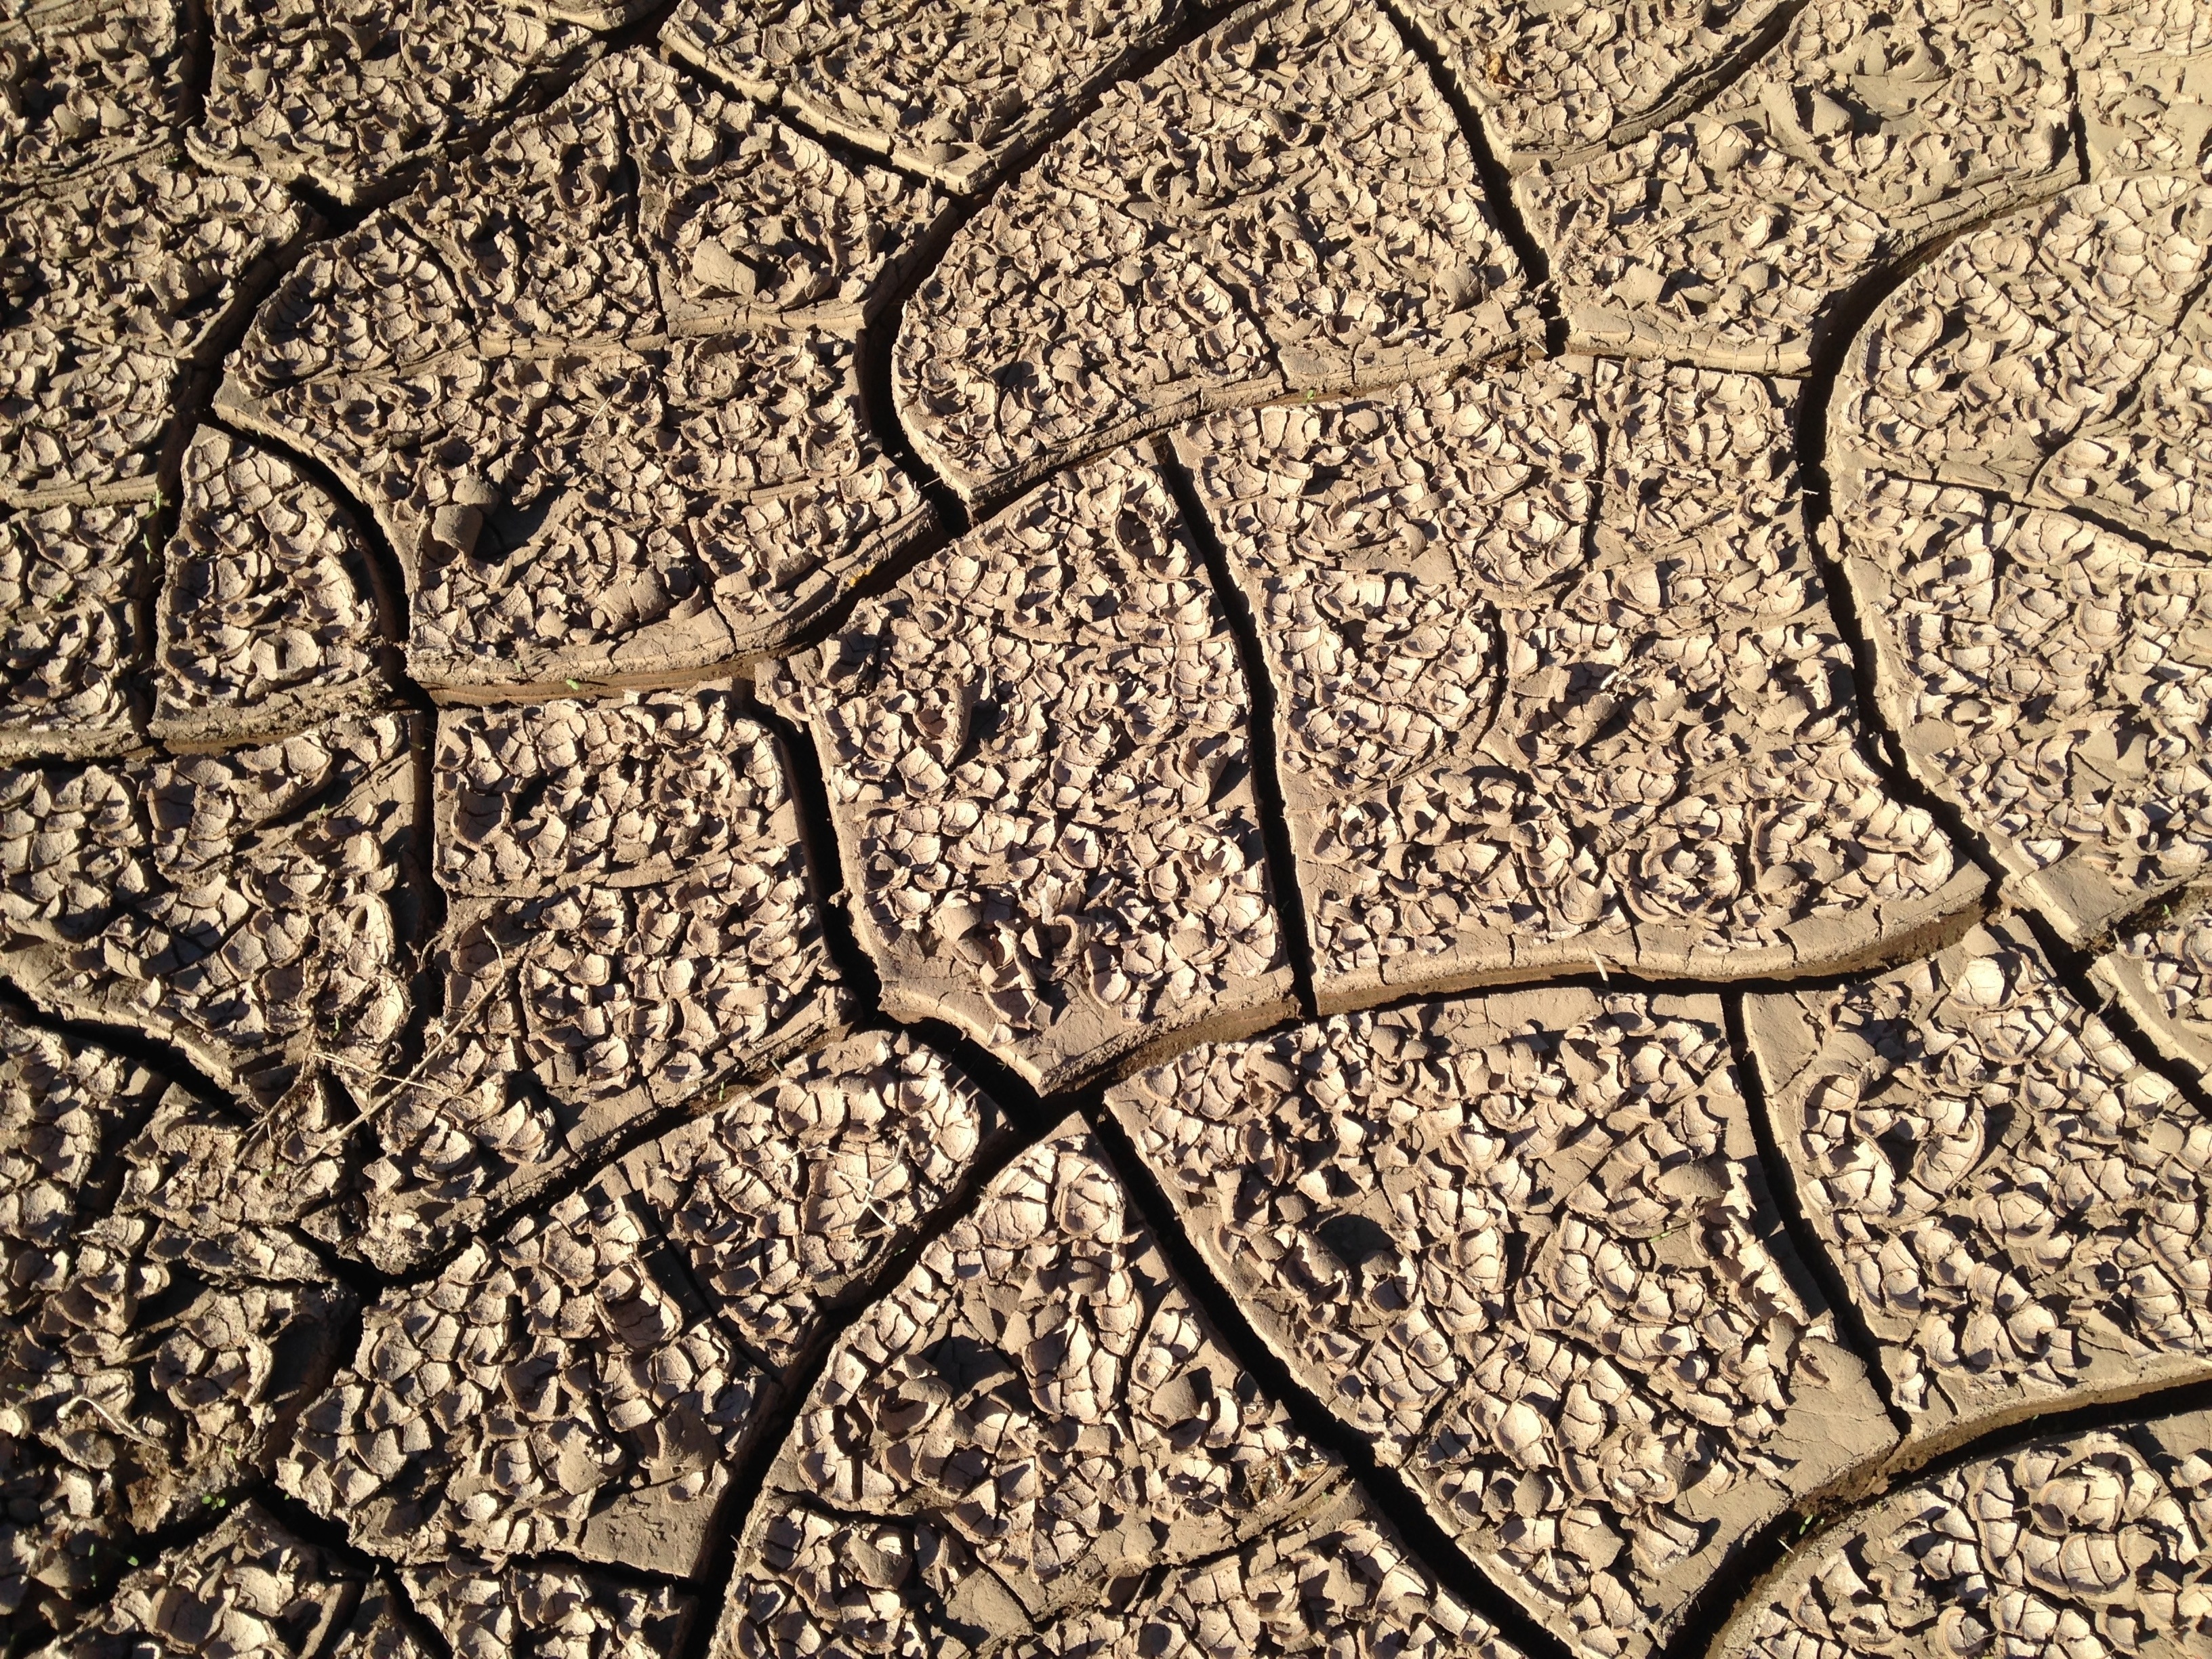
tree, branch, texture, leaf, flower, trunk, dry, pattern, line, soil, earth, design, drought, aridity, quartered